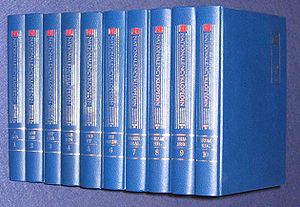
Nationalencyklopedin
Nationalencyklopedin
Nationalencyklopedin er en svensk encyklopædi i tyve bind som udgaves i 1989–96 af forlaget Bra Böcker AB. De oprindelige tyve bind indeholder 12.700 sider med 170.000 opslagsord og i alt 100 millioner tegn. Det er dermed det tredjemest omfattende trykte opslagsværk på svensk gennem tiderne, efter Nordisk familjebok og Svensk uppslagsbok.